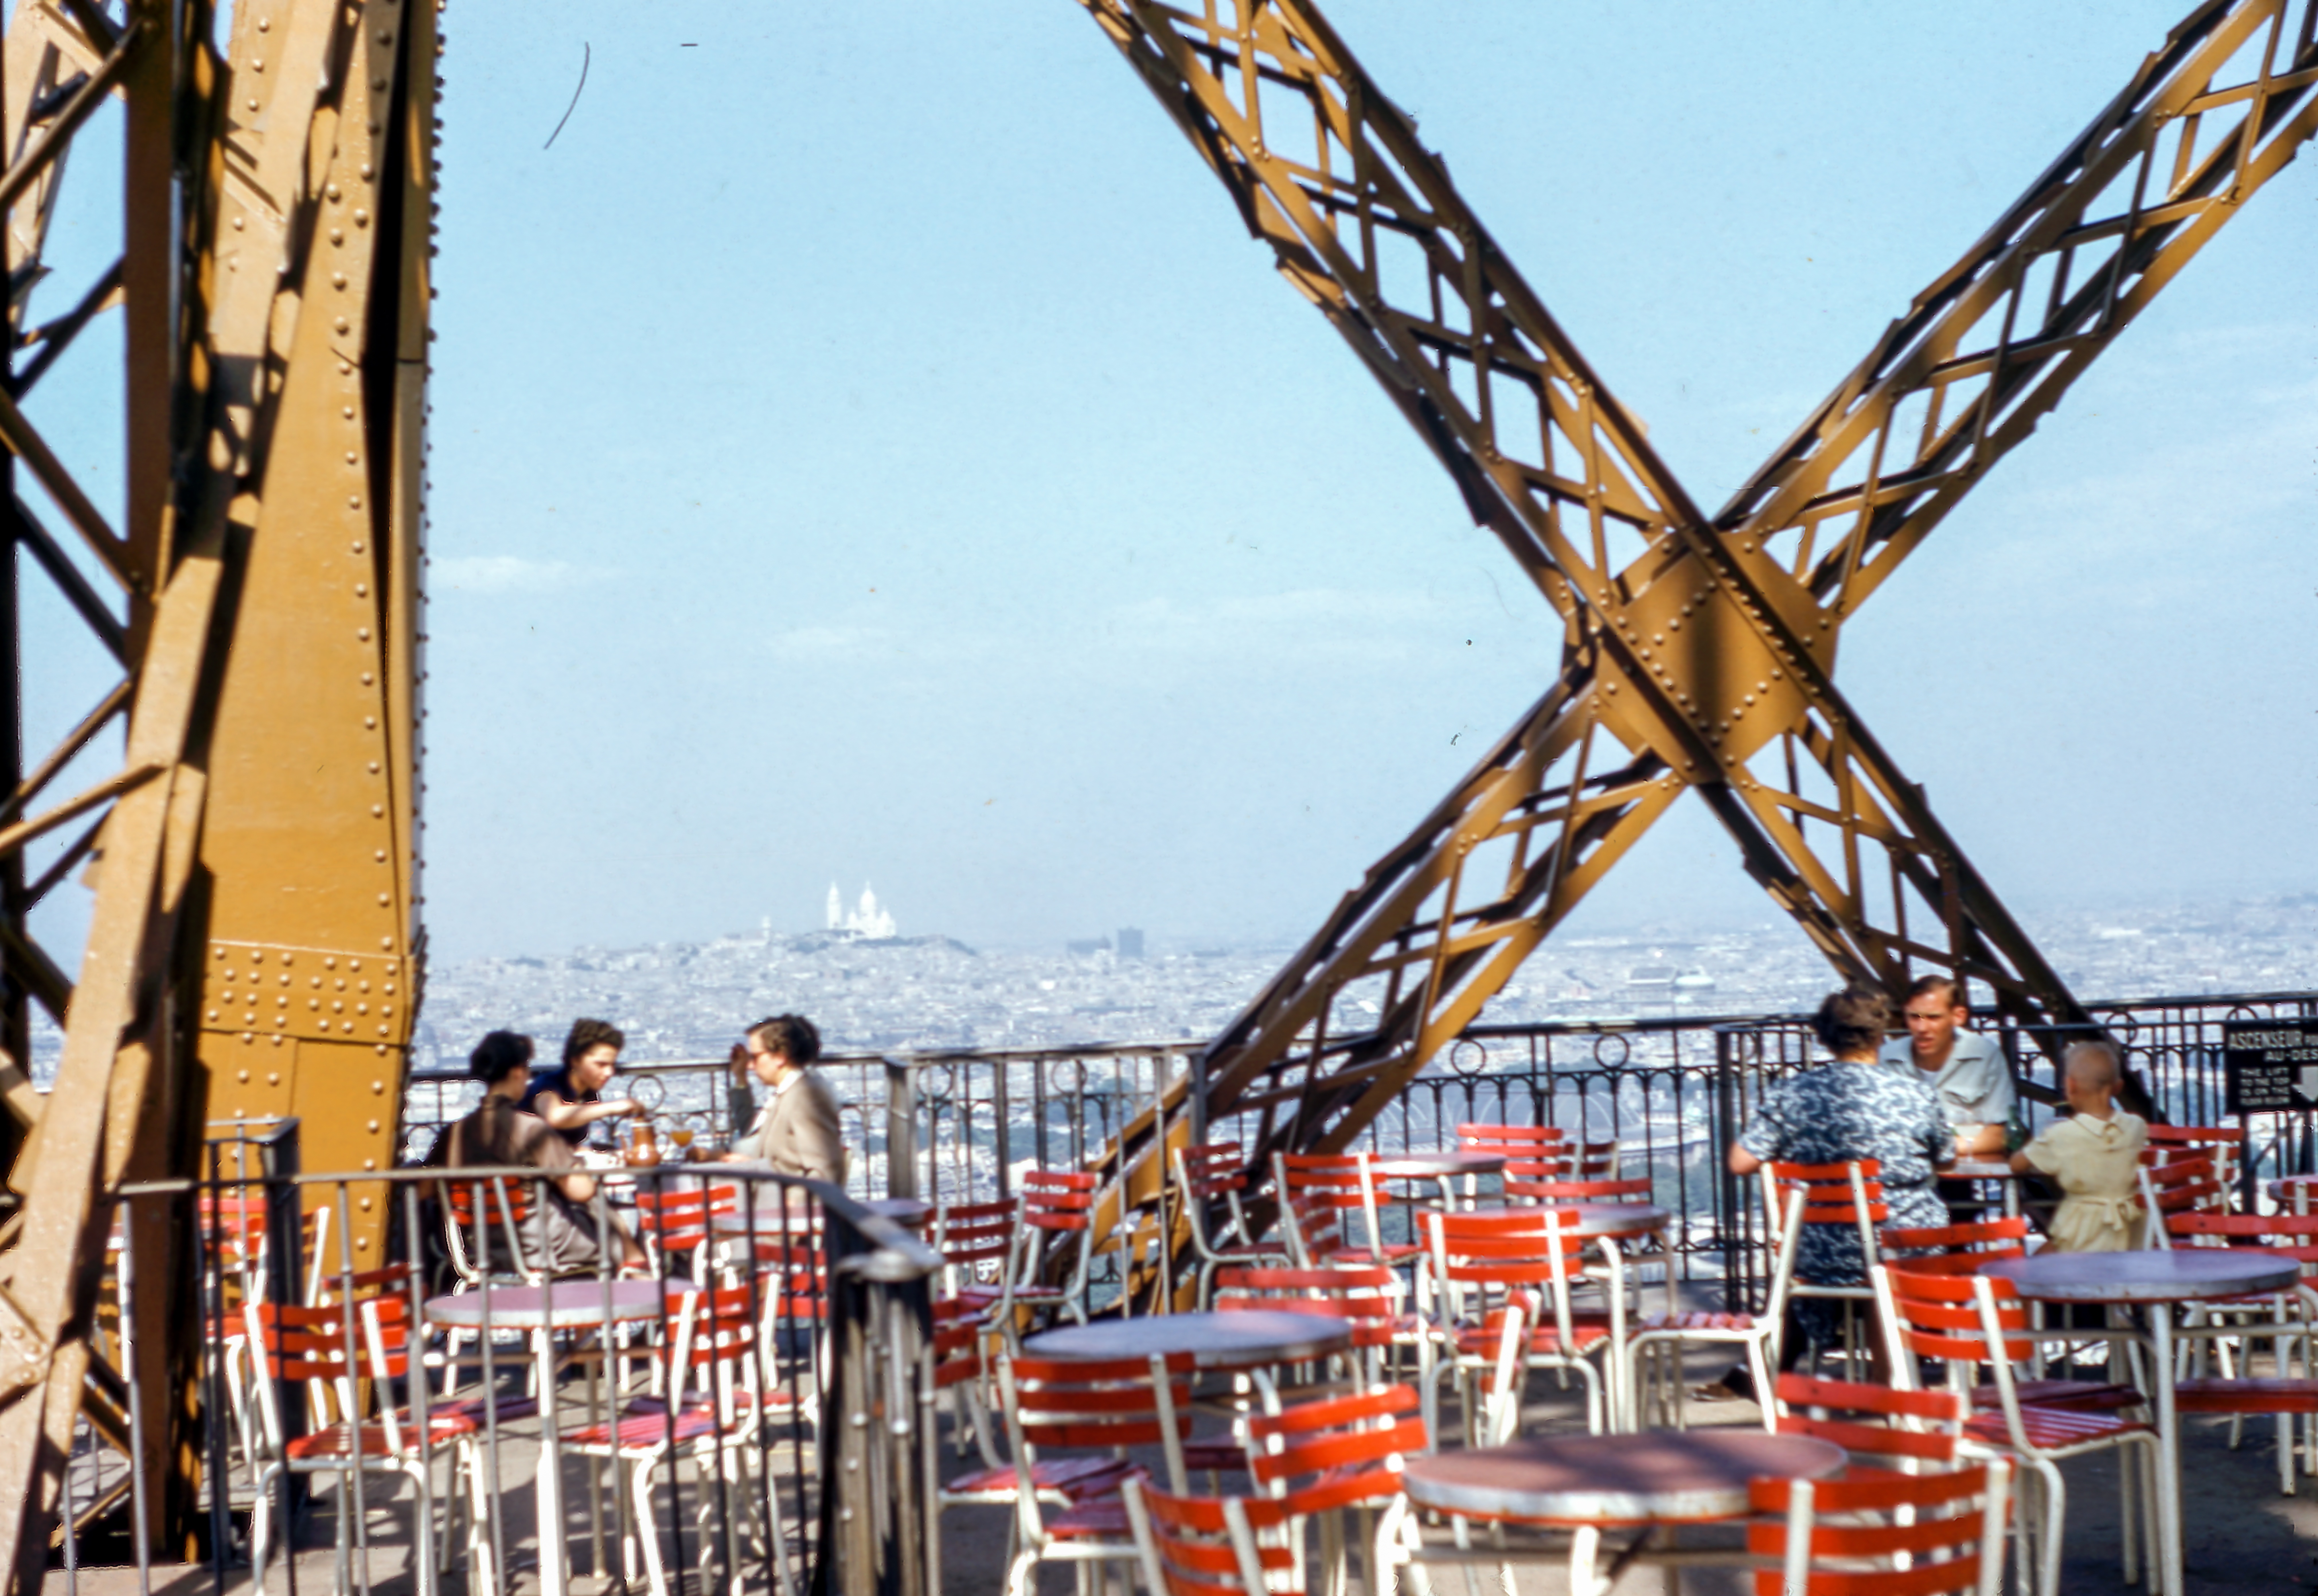
table, cafe, structure, boardwalk, vintage, eiffel tower, walkway, vehicle, ferris wheel, amusement park, landmark, port, stadium, arena, dining, construction equipment, amusement ride, sport venue